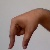
The image shows a hand gesture representing the letter 'Q' in Indian Sign Language.